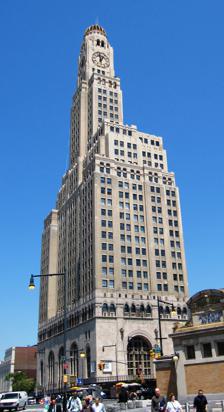
Building: Williamsburgh Savings Bank Tower
Country: Unknown
Year built: 1929
Skyscraper in Brooklyn, New York "Williamsburgh Savings Bank Building" redirects here. For the original building at Broadway and Driggs Avenue, see Williamsburgh Savings Bank Building (175 Broadway) . Williamsburgh Savings Bank Tower The tower seen from Fourth Avenue in 2010 Alternative names One Hanson Place General information Type Mixed-use (mostly residential) Architectural style Neo-Romanesque Address 1 Hanson Place Brooklyn , New York 11217 Country United States Coordinates 40°41′08″N 73°58′40″W / 40.68556°N 73.97778°W / 40.68556; -73.97778 Named for Williamsburgh Savings Bank Construction started 1927 Completed May 1929 Opened April 1, 1929 Renovated 2006–2007 Height Roof 512 feet (156 m) Technical details Structural system Steel superstructure Floor count 41 Floor area 273,186 sq ft (25,379.8 m 2 ) Lifts/elevators 12 Grounds 20,263 sq ft (1,882.5 m 2 ) Design and construction Architect(s) Halsey, McCormack & Helmer Developer Williamsburgh Savings Bank Known for Tallest building in Brooklyn from 1929 to 2009 Renovating team Renovating firm H. Thomas O'Hara New York City Landmark Designated November 15, 1977 Reference no. 0971 Designated entity Facade New York City Landmark Designated June 25, 1996 Reference no. 1909 Designated entity Lobby and bank interior The Williamsburgh Savings Bank Tower , also known as One Hanson Place , is a skyscraper in the Fort Greene neighborhood of Brooklyn in New York City , New York. Located at the northeast corner of Ashland Place and Hanson Place near Downtown Brooklyn , the tower was designed by Halsey, McCormack & Helmer and constructed from 1927 to 1929 as the new headquarters for the Williamsburgh Savings Bank . At 41 stories and 512 feet (156 m) tall, the Williamsburgh Savings Bank Tower was the tallest building in Brooklyn until 2009. The Williamsburgh Savings Bank was originally headquartered in the Williamsburg neighborhood of Brooklyn; its officers decided to construct a new skyscraper headquarters near Downtown Brooklyn in the mid-1920s. The bank occupied the lowest floors when the building opened on April 1, 1929, while the remaining stories were leased as offices. By the late 20th century, dentists' offices occupied much of the structure. The New York City Landmarks Preservation Commission designated the tower's exterior as a city landmark in 1977 and designated some of the interior spaces in 1996. Through several mergers, the Williamsburgh Savings Bank became part of HSBC Bank USA , which sold the building in 2004. The building's upper stories were converted to luxury condominium apartments from 2005 to 2007, while the banking hall became an event space. The building's main entrance is through a large arch on Hanson Place. At ground level, the tower is clad with limestone above a granite dado . Above the sixth story, the building is faced in brick with terracotta decoration, and a series of setbacks taper to a clock tower and a domed roof. Inside is an entrance vestibule and lobby with ornately decorated marble and metalwork. The 63-foot-high (19 m) banking room includes a nave , aisles , and a chancel —spaces similar to those found in a church . A basement lobby leads to Atlantic Terminal and the Atlantic Avenue–Barclays Center station , while a mezzanine-level ladies' lounge overlooks the banking room. When the Williamsburgh Savings Bank Tower was completed, there was commentary about both the building's architecture and its symbolism as Brooklyn's tallest building. Over the years, local residents have used the building both as a clock and as a landmark for giving out directions, and the tower has been used as a filming location. Site View from Fourth Avenue The Williamsburgh Savings Bank Tower is at One Hanson Place, in the Fort Greene neighborhood of the borough of Brooklyn in New York City . It occupies the southwestern section of a rectangular city block bounded by Ashland Place to the west, Hanson Place to the south, St. Felix Street to the east, and Lafayette Avenue to the north. The rectangular land lot covers 20,263 square feet (1,882 m 2 ), with a frontage of 210 feet (64 m) on Ashland Place and 99 feet (30 m) on Hanson Place. Adjacent to the tower, within the city–designated Brooklyn Academy of Music Historic District, are row houses designed in the Italianate style . The Hanson Place Central United Methodist Church is on the same block to the east, and the Brooklyn Academy of Music is just to the north. An entrance to the New York City Subway 's Atlantic Avenue–Barclays Center station is inside the building. The site is also near the Atlantic Terminal mall , the Atlantic Terminal station of the Long Island Rail Road (LIRR), and the Barclays Center arena. The Alloy Block is located to the west, just across Flatbush Avenue . The site is near the historic split of Jamaica Road (now Atlantic Avenue ) and the Flatbush Turnpike (now Flatbush Avenue). It overlooks Times Plaza at the intersection of Flatbush, Atlantic, and Fourth Avenues in Downtown Brooklyn . A commercial center was being envisioned around Times Plaza by the early 20th century. Prior to the tower's construction, there were "about eight" buildings on the lot. A small part of the site was previously owned by the Hanson Place Central United Methodist Church. Although the tower's site is near the subway and LIRR terminal, most business in Brooklyn was centered around Brooklyn Borough Hall , further to the west, before the tower was built. History The Williamsburgh Savings Bank was chartered in 1851. The bank was originally housed in the basement of a church in Williamsburg, Brooklyn ; the bank's first annual report showed that it had 158 depositors and $15,000 in assets. In 1854, it relocated to its own building across the street. After the American Civil War , the bank's holdings grew considerably, and a new headquarters at 175 Broadway was completed in 1875. The bank had 139,000 depositors and $210 million in assets in 1928, making it the fourth-largest savings bank by deposits in the United States during the late 1920s. Despite being expanded in 1906 and 1923, the 175 Broadway headquarters was no longer sufficient for the bank's needs by the 1920s. Each savings bank in New York had been limited to one location until 1923, when the state legislature passed a law allowing savings banks to construct branches. In March 1926, the Williamsburgh Savings Bank's Building Committee submitted an application to the New York superintendent of banks to build a branch in Crown Heights, Brooklyn . Three months later, the bank decided to instead build a headquarters near Downtown Brooklyn's transit hub. The 175 Broadway building was to be retained as a branch. Development Rene Chambellan's metal window silhouettes The Williamsburgh Savings Bank anonymously acquired lots on 1–9 Hanson Place and 135–149 Ashland Place in Downtown Brooklyn over a total of 29 transactions in 1926. The Times Union reported on the acquisitions in October 1926, and the bank announced the same month that it would open a new headquarters at the site. The bank planned to open a temporary branch at Flatbush and Atlantic Avenues in the meantime. Upon hearing of the plans, the City Savings Bank and the Dime Savings Bank of New York , which operated branches in Downtown Brooklyn, claimed the Williamsburgh Savings Bank was "invading" their territory; they were joined by eight other banks. Despite the opposition from these ten banks, New York's superintendent of banks gave the Williamsburgh permission to open a Downtown Brooklyn branch. The approval was contingent on the closure of the temporary branch once the permanent building was finished. Bank officials considered several plans, including one without any rentable space. Ultimately, bank officials decided to construct a 16-story building. The Williamsburgh Savings Bank acquired land from the Hanson Place Church in December 1926, and the building was erected in place of a chimney for the church. In January 1927, the Williamsburgh Savings Bank opened the temporary location at Flatbush and Atlantic Avenues. Later that month, Halsey, McCormack & Helmer filed plans for the new edifice with the city's Bureau of Buildings, and the bank announced that it would begin clearing the site. The bureau rejected the original plans, saying that they violated two provisions of the 1916 Zoning Resolution . The Brooklyn Daily Eagle wrote that the project could be delayed by six to twelve months if the architects were forced to redesign the building. By August 1927, the William Kennedy Construction Company was excavating the site to lay the foundation. The same firm was awarded the general contract for the new building that December, at which point the building was planned to cost $3 million. In addition, P. J. Keogan was hired as the electrical contractor, Almirall & Co. received the heating contract, and Alexander Bryant Company was retained to install plumbing. The Williamsburgh Savings Bank Tower's cornerstone was laid on April 9, 1928, and the superstructure was topped out by the end of July 1928. Managing agent R. M. Dinsmore began renting out the space that year, and the clock atop the building started operating in December. The tower was completed as other structures nearby were being built, including the Brooklyn Paramount Theater , several office buildings, and apartment buildings on Hanson Place. Bank and office use 1920s to 1970s Four hundred people attended a reception for the new bank building on March 28, 1929. At the time, 75 percent of the space had been leased. The banking offices opened on April 1, and the building was 85 percent leased when the office stories officially opened the next month. Four major insurance firms had signed leases in the building by June. Despite the Wall Street Crash later that year, ninety-four percent of the Williamsburgh Savings Bank Tower's space was leased before the end of 1929. The Williamsburgh Savings Bank's business grew in subsequent years. By the bank's 85th anniversary in 1936, there were 165,000 depositors from across the U.S. and in several other countries, although most depositors were from Brooklyn, Queens , and suburban Long Island . Among the building's tenants in the 1930s were the Bureau of Internal Revenue , the United Personal Loan Corporation, and Catholic newspaper The Tablet . A life insurance sales department opened within the building's bank branch in 1941. J. J. Roehrig of the Williamsburgh Savings Bank took over as the building's manager in 1943. During World War II, the building's management instituted a policy in which only the first four floors would remain illuminated during citywide blackout orders. A rehabilitation center serving discharged service members opened within the building toward the end of the war. In the 1950s, the tower's tenants included architect Henry V. Murphy . As Brooklyn's tallest building, the tower was also used for Good Friday displays, during which some rooms were lit in the pattern of a cross. The clock faces were cleaned extensively in 1957. By the 1960s, the former ladies' lounge next to the banking room was converted into a mailroom. The banking hall also hosted events such as an American Revolutionary War exhibit by the Long Island Historical Society to celebrate the United States Bicentennial in 1976. The observation deck on the 30th story was shuttered in the late 1970s. The New York City Landmarks Preservation Commission (LPC) designated the exterior of the building as a New York City landmark on November 15, 1977. One of the bank's vice presidents said: "We did not seek this landmark status but we're rather proud of our building." The designation had to be approved by the New York City Board of Estimate , but this approval was delayed after U.S. Congressman Fred Richmond accused the Williamsburgh Savings Bank of participating in redlining by refusing to give mortgages to residents of poorer neighborhoods. The Board of Estimate finally approved the landmark designation in March 1978, when the bank pledged to allocate $10 million for loans and mortgages to Brooklyn residents. The LPC's chairperson, Beverly Moss Spatt , said that if the building were designated as a city landmark, it could also be added to the National Register of Historic Places and receive tax abatements as a result. The LPC designated the Brooklyn Academy of Music Historic District on September 26, 1978; the district includes the Williamsburgh Savings Bank Tower. 1980s to early 2000s Eastern facade By the late 20th century, the Williamsburgh Savings Bank Tower contained many dentists' offices. The building also housed the executive offices for the Green-Wood Cemetery , as well as the production offices of The Tablet and one story for data-processing equipment for various companies. The Williamsburgh Savings Bank started replacing windows in 1983 after finding that some were severely deteriorated. The bank did not seek the required approval from the LPC, saying it did not want to delay the window replacement. Republic National Bank acquired Williamsburgh Savings Bank and its branches in 1986. Republic announced plans to renovate the lobby, banking room, mechanical systems, and facade in 1988, in advance of the building's 60th anniversary. The project was completed by that September. During the late 1980s, the building was known as One Hanson Place, and local residents unofficially called it the Williamsburgh Tower. An LPC staff member contacted the bank after reading news reports of the renovation project. The staff member found that, while most of the work was confined to the interior and did not require approval, 906 of the exterior windows had been replaced. The resulting replacement was the largest violation of New York City's landmarks law at the time. The LPC requested that the bank install muntins over the replacement windows to bring them into compliance with the landmarks law. At the end of 1989, the Republic Savings Bank merged with the Manhattan Savings Bank , but the building's name was not changed. Over 100 dentists took up about seven-tenths of the office space by the early 1990s; the dental office on floor 29 was the highest accessible point in Brooklyn. The New York Times said the building had "one attraction that even the World Trade Center and the Empire State Building can't match: as you inhale the scenery, you can get a root canal too". The LPC hosted public hearings in June 1993 to determine whether to designate the Williamsburgh Savings Bank Tower's interior as a city landmark, along with the interiors of five other banks citywide. The bank's interior was designated a New York City landmark on June 25, 1996. Republic and its branches were acquired by HSBC Bank USA three years later. HSBC moved into floors 7–11, while the remaining space was 96 percent occupied in 2002. However, the relatively small dimensions of the tower were not attractive to larger tenants, which preferred buildings with higher ceilings and more widely spaced columns. An executive of a local dental society estimated in 2004 that two dozen dentists remained in the tower. Residential conversion Sale and renovation HSBC Bank USA had placed the building for sale by mid-2004; the New York Daily News reported that the building could be sold for as much as $95 million. That November, the Dermot Company agreed to buy the building. Retired basketball player Magic Johnson and Canyon Capital Realty Advisers were also partners in the sale, which was finalized in May 2005. The sale price was variously reported as $71 million and $73 million. After the sale, HSBC leased a bank branch at Atlantic Terminal, and the building's remaining dentists had to find new offices. The new owners planned to convert the building to stores and residential condominium apartments while preserving the facade and part of the interior. H. Thomas O'Hara was hired to design the renovation. The Williamsburgh Savings Bank Tower was one of several bank buildings in New York City that were partially or fully converted into residential buildings during the 2000s. Before the residential conversion could begin, mercury vapors had to be removed from the former dentists' offices. The clock faces, which had become unsynchronized not only with the actual time but with each other, were also temporarily disassembled for repairs. Johnson did not plan to include affordable housing in the converted building, prompting criticism from community groups. Corcoran Group , which was hired to market the building, tried to lease the banking room to a Borders bookstore in 2006. That June, the residential condominiums were placed on sale for between $350,000 and $3.5 million each. The first residents finalized their purchases in 2007, and the clock was re-lit that November following a $1 million renovation. Post-conversion Brooklyn Flea market inside the tower's banking room Seventy percent of the condominiums had been sold by January 2008, when the first residents moved into the building and the clock's hands started operating again. Residential sales peaked in early 2008 before stalling for about six months. Film producer CJ Follini and Noyack Medical Partners purchased the commercial section of the tower that May. The commercial owners held talks with Apple Inc. and Microsoft to open an Apple Store or a Microsoft Store in the space. They had difficulty securing a tenant for the banking room, which was a city landmark and could not be extensively modified. Furthermore, the commercial owners wanted to wait for a suitable tenant, such as a "museum store" or other cultural institution that would preserve the banking hall. Events venue Skylight One Hanson agreed to operate the banking room in July 2009. Skylight One Hanson opened that September, renting the banking room for events at rates of at least $15,000 per night. The venue was used by such events as VH1 Divas and MTV's Hip Hop Honors , and the flea market Brooklyn Flea announced that it would use the banking room during weekends starting in January 2010. The space also hosted holiday parties. Though the building's apartments were heavily marketed, some units remained unsold, leading the developers to reduce prices several times. The remaining unsold units, consisting of six penthouses, were auctioned in May 2011 at a significant discount. The clock was repaired again and relit in 2013. In June 2015, Madison Realty Capital bought the Williamsburgh Savings Bank Tower's 41,400-square-foot (3,850 m 2 ) retail space, including the banking room, for $20.4 million. Madison Realty intended to convert the space into a flagship store . In 2017, the LPC approved a proposal by Higgins Quasebarth & Partners and Acheson Doyle Partners Architects to modify the banking room. The changes consisted of circulation improvements such as the removal of some tellers' windows. At the end of that year, Madison Realty hired Chris DeCrosta to market the space. Further alterations to the banking room's furniture were approved in 2019. The mortgage on the building's retail space was at risk of foreclosure by 2023, and a state judge ruled in January 2024 that the retail space could be sold to pay off the $23.8 million that Madison Realty owed on the retail space's mortgage. Architecture The tower was designed by the architectural firm Halsey, McCormack & Helmer . The building was constructed with elements of the Byzantine and Romanesque styles . Robert Helmer, the building's lead architect, had intended for the tower "to be regarded as a cathedral dedicated to the furtherance of thrift and prosperity". Sources disagree on the number of stories. According to the New York City Department of City Planning , the Williamsburgh Savings Bank Tower has 41 stories, while Emporis and the Council on Tall Buildings and Urban Habitat give a figure of 42 stories. The building measures 512 feet (156 m) tall to its pinnacle. This made it the tallest building in Brooklyn when it was finished, as well as the tallest building geographically on Long Island; a 597-foot-tall (182 m) transmitter built atop the nearby Brooklyn Technical High School surpassed the building as Brooklyn's tallest structure in 1938. The tower remained New York City's tallest building outside Manhattan until 1989, when One Court Square in Queens was completed, and Brooklyn's tallest building until 2009, when the Brooklyner topped out. Form and facade According to a 1989 New York Times article, there were 935 windows. The ground level of the Williamsburgh Savings Bank Tower occupies the full site. Its massing includes setbacks on the upper stories, clad in brick and architectural terracotta . These setbacks are included to comply with the 1916 Zoning Resolution. For most of the 20th century, the Williamsburgh Savings Bank Tower was the only high-rise in the surrounding area. This, along with the fact that the building was near the intersection of five streets, often resulted in the intensification of wind gusts around the building. Throughout the exterior are carved depictions of objects such as flowers, animals, and a thief. Base Decorative details of the base Lions guard the door Burglar inset on facade On the lower stories, each elevation of the tower's facade is arranged symmetrically around the axes of the ground-story banking room. At the ground level is a highly polished dado veneered with veined and colored Minnesota granite. The cornerstone has a dedication inscribed into it. The first six stories of the Williamsburgh Savings Bank Tower are clad with limestone. The center of the Ashland Place elevation contains three arched windows, which measure about 40 feet (12 m) tall and are flanked by smaller arched windows. The center of the Hanson Place elevation has a similarly large arched opening with three round-arched doorways. The Hanson Place arch measures 24 feet (7.3 m) wide by 48.75 feet (14.86 m) tall. To the right of the Hanson Place arch is the entrance to the Atlantic Avenue–Barclays Center subway station, with a bronze sign reading "Subway". The frames of the large windows are ornately decorated, with half-round mullions . The windows contain tinted cast-glass panes made by the Thomas Jones Decorative Glass Company. Other carved details represent values of thrift. These include beehives; squirrels that store nuts; the head of Mercury , god of commerce; wise owls; and seated lions whose paws protect the bank's lockbox, with the bank's monogram on the lock shaft. Four continents are also represented in the windows' carved grilles. Above the large arches, on floor 2, is a Romanesque -style arcade of smaller round-arched windows separated by polished-granite columns. Floor 2 is topped by a band of corbels , delineating the transition to the upper stories. Buff brick and terracotta details are used to visually separate the base from the setback upper section. Upper stories Above floor 2, each elevation of the building's facade is articulated by vertical piers that rise ten stories. Floors 3 through 12 are divided into ten bays along Ashland Place and five bays along Hanson Place. Each bay contains two windows per story; the center six bays on Ashland Place are recessed. The 13th floor contains round-arched windows, above which is a horizontal band of terracotta and a setback. Above this story, the massing of the Williamsburgh Savings Bank Tower rises in an asymmetrical cruciform shape. Contrasting limestone trim is used to distinguish each setback. At the 26th floor are arched windows, topped by another horizontal band of terracotta, as well as a setback with the abandoned observation deck. This setback is approximately 320 feet (98 m) high. In the mid-20th century, visitors could access the deck by obtaining a card from the building's security guards, which had to be returned when the visitor departed. As late as the 1970s, the observation deck was open to the public during the middle of the day on weekdays, and visitors did not need to pay admission. The observation deck was closed by the late 1970s. Bank officials in 1989 could not recall anyone having ever jumped to their death from the observatory. Clock and dome atop the building The topmost section of the Williamsburgh Savings Bank Tower is square with large clock faces on each side. Corresponding to floors 30 through 32, the clock faces originally contained bright red neon tubes. The centers of the clock faces are 430 feet (130 m) high, and the faces measure 27 feet (8.2 m) across. This made the clock, at one point, the largest in New York City and among the largest in the world. There are dots in place of numerals, as well as twelve light bulbs behind each clock face. When the clock was first illuminated in 1928, the Brooklyn Daily Eagle claimed the faces could be seen from 30 miles (48 km) away. During the mid-20th century, many of the borough's residents relied on the clock; one of the clock's maintainers said in 1973 that "if it's a minute off, the people telephone immediately". The building is topped by an octagonal drum, which supports the dome above it. The Williamsburgh Savings Bank Tower's Renaissance-style dome was inspired by that atop the bank's 175 Broadway building, which had been designed by George B. Post . Bank officials required that the dome be included on the tower; as one of the architects noted: "Dome was required by Bank over our dead protests". The dome was illuminated at night by multicolored lights. At the time of the building's opening, these lights illuminated in a pattern that repeated every four minutes. To accommodate the lighting system, the dome was clad with movable louvers. Interior The Williamsburgh Savings Bank Tower has a gross floor area of 273,186 square feet (25,379.8 m 2 ) and is divided into 197 ownership units, 179 of which are residential apartments. There is also a retail space spanning 33,000 square feet (3,100 m 2 ) across three levels. A 63-foot-tall (19 m) banking room occupies much of the building's lower section. To the south is the building's lobby and the Hanson Place entrance vestibule. The main lobby, extending the width of the Hanson Place frontage, has segmental arches that separate it into eleven bays. Above the lobby, a mezzanine with a ladies' lounge overlooks the banking room. The building has a steel superstructure , though this is concealed on the lower stories by cast stonework. The superstructure is arranged around the columns in the banking room; the use of a portal frame enabled the construction of the office stories above. Rene Paul Chambellan created many sculptures for the bank's interior. Masonry and metalwork are used extensively inside the bank, including brass, bronze, copper, silver, and both cast and wrought steel. Also present are 22 types of marble, ranging from red to green to purple. Wood was used only for flagpoles in the banking room. Glass mosaic and plaster were used to construct the ceiling. Within the banking room and its ladies' lounge, mosaics and huge tinted windows contain silhouetted iron cutouts with vignettes of figures such as workers and students. Cox, Nostrand & Gunnison manufactured the banking interiors' lighting fixtures. Lobby Metalwork in the central section of the lobby The entrance vestibule connects the Hanson Place entrance to the south with the lobby to the north. At the center of the Hanson Place elevation is an entrance vestibule that connects with the lobby. Three sets of doors, topped by metal panels with motifs of small arcades , lead from the vestibule to the main lobby. The vestibule's west and east walls contain metal grilles with floral decorations. The lobby runs east–west across the southern side of the building, parallel to Hanson Street. The lobby's marble floor contains motifs, which are decorated in the style of the ancient Italian Cosmati family; they are surrounded by marble borders of different colors. Three double metal doors lead to the banking room. Carved figures on these doors represent six types of workers who might open accounts at the bank, while floral decorations represent all twelve months of the year. The lobby walls are made of marble. Segmental arches divide the lobby's ceiling into 11 saucer vaults, which are covered with blue-hued mosaic tiles that represent the sky. Gold stars are overlaid onto the ceiling, and globe-shaped lighting fixtures hang from some of the vaults. The western end of the lobby contains a stair to the safe-deposit area in the basement. To the east are the elevators, a staircase to the basement lobby, and a staircase to the former ladies' lounge. There are five sets of elevator doors. The original elevator doors were decorated with representations of seasons, types of arts, classical elements , and skilled workers. The decorative elevator doors have since been replaced with unornamented aluminum doors. The stairways up to the ladies' lounge and down to the basement lobby have marble walls. Banking room View of banking room in 2010, looking north within the nave toward the north wall The banking room's ceiling is 63 feet (19 m) high. Sources disagree on the size of the banking room, which is oriented north–south. The interior layout includes several spaces that are similar to those found in a church . The room's central nave , for clients and bank officers, was flanked to the east and west by aisles with tellers' desks. At the north end of the banking room, officers worked in a chancel separated from the rest of the space by a low barrier. At the southwestern corner of the banking room, another low barrier delineated the new-accounts area, which had a fireplace. The former mezzanine-level ladies' lounge, above the lobby, has a balustrade overlooking the south end of the banking room. The floors are paved in multicolored marble; the nave's floor features Cosmati-style rectangles in a grid. Within the room are tellers' windows, which include metal grilles decorated with animals and zodiac figures. Originally, the banking room contained a circular information desk supported by multicolored columns. The new accounts area at the southwestern corner and the officers' area to the north were shielded by screens. Also within the banking room were "check tables" with glass surfaces and metal frames. The lowest portions of the banking room's walls are made of yellow marble, while the remainders of the walls are made of cast stone. On the western wall, there is a decorative fireplace and small arched windows topped by the massive arches. To the south are three round arches from the lobby, with decorative marble columns that support the ladies' lounge. On the northern or rear wall is a mosaic artwork depicting the Williamsburgh Savings Bank, surrounded by landmarks and motifs that represent Brooklyn and its history. It was installed by Ravenna Mosaics and is attributed to "Wagner" of Germany. The north and south walls also contain balustrades with analog clocks. View of the nave's barrel-vaulted ceiling, with the west aisle visible at right. Arches separate the nave from the aisle and also span the top of the aisle. Cast-stone piers separate the aisles from the nave and are topped by carved capitals depicting various figures, which represent "reasons to save". Each pier is four stories high, and there are one-story-high diagonal steel beams behind each capital. Round-arched openings and taller arches rise above each aisle. The side aisles contain barrel-vaulted ceilings, while the nave and the banking room's north and south ends have cast-stone barrel vaults. The nave's ceiling vault also has a blue-and-gold glass mosaic depicting zodiac symbols and the corresponding mythological figures. The mosaic, created by Angelo Magnanti, is hung from the steel frame. There are chandeliers throughout the room. Basement The terrazzo floor of the basement lobby is laid in a grid pattern. The walls are made of marble, and there is a stairway to the main elevator lobby on the western wall. The basement lobby's plaster ceiling is a saucer vault containing a central chandelier. The bank's vaults and the subway lobby were accessible from the basement lobby. The bank's vaults were spread across three basement levels. Originally, there were 10,000 drawers for depositors in the main vault. The depositors' vault was sealed by doors measuring around 8 feet (2.4 m) wide and 5 feet (1.5 m) thick. Three such doors existed in total. The steel doors were being removed by the 2000s when the banking hall and basement were converted into a commercial space. The subway lobby has a plaster ceiling, revolving doors, and a decorative security fence. Outside the subway lobby, a passageway connects directly with the LIRR's Atlantic Terminal and the subway. Upper stories Immediately above the main banking floor were three mezzanines for the Williamsburgh Savings Bank; these spaces contained executive offices and were also used to conduct bank transactions. The remainder of the Williamsburgh Savings Bank Tower was originally rented out as offices. To maximize usable space, the architects spaced the superstructure 's columns as far apart as possible. Each story was designed with an area of 2,600 to 11,000 square feet (240 to 1,020 m 2 ). The highest office story was floor 29, right below the clock tower. At the time of the Williamsburgh Savings Bank Tower's construction, elevators in typical high-rise buildings were clustered around a central core. The presence of the ground-story banking room prevented the construction of a central core, so the tower's elevators were instead placed at the southeast corner, connecting both to the offices above and the LIRR and subway stations in the basement. The upper stories were served by twelve elevators, and the Williamsburgh Savings Bank's president had a private elevator. Following the 2000s renovation, the building was converted into 179 residential condominiums. The units had a common room with a terrace, as well as a playroom and a shared business center. One example of a larger unit is a three-bedroom apartment with beamed ceilings, wooden floors, and nine windows on two elevations. Some of the penthouse apartments cover a full story, and there is a duplex unit adjacent to the former observation deck. One apartment is a 3,263-square-foot (303.1 m 2 ), four-story penthouse. Impact Architectural commentary For many years, the Williamsburgh Savings Bank Tower was Brooklyn's tallest building. The New York Daily News said in early 1928 that the tower "will be the pioneer skyscraper of unusual beauty in its vicinity", while the Brooklyn Times-Union stated that the building was an "architectural triumph" that would raise nearby properties' values. When the tower was completed, the Brooklyn Citizen said that the tower was not only a monument to the Williamsburgh Savings Bank but also one of several major commercial developments near Atlantic Terminal. Within a year of the tower's completion, the Brooklyn Daily Eagle said that a business hub had been developed around the LIRR terminal. A New York Times writer characterized the building in 1972 as "possibly America's funniest skyscraper" and likened its interior to an ornate movie set. Christopher Gray of the Times wrote that the designs of the lobby and banking hall were "designed to make every depositor feel like a millionaire". In a book about Brooklyn's buildings, historian Francis Morrone described the Williamsburgh Savings Bank Tower as among the city's greatest skyscrapers and surpassing Halsey, McCormack & Helmer's design for the neighboring Hanson Place Church. Some observers compared the massing to a phallus: the 2010 edition of the AIA Guide to New York City called the dome "New York's most exuberant phallic symbol", and the author Jonathan Ames created a "Most Phallic Building" contest after writing in Slate magazine that the tower was the most phallic building he had ever seen. The tower was supposed to have been the first of a series of skyscrapers near Downtown Brooklyn. In the decade before the Williamsburgh Savings Bank Tower's completion, four structures had held the record of Brooklyn's tallest building. Eric Nash wrote in 2005 that the building was supposed to compete with Manhattan's skyline both financially and aesthetically. The onset of the Great Depression had led to the cancellation of other high-rise projects nearby. Despite this, Paul Goldberger wrote for the Times in 1988 that the lack of nearby skyscrapers did not negatively affect the cityscape, and another Times writer described the Williamsburgh Savings Bank Tower in 2001 as one of the few structures in Brooklyn's skyline that could be recognized from afar. It was only in the 2010s that several taller skyscrapers in Brooklyn were built. The largest of these, the 1,066-foot (325 m) Brooklyn Tower , is over twice the Williamsburgh Savings Bank Tower's height. Through the late 20th century, local residents used the building both as a clock and as a landmark for giving out directions. A 1982 article for the Daily News described the Williamsburgh Savings Bank and its tower as a symbol of "who really runs Brooklyn". The high concentration of dentists as tenants led the Daily News to call the building "the mecca of dentistry" in the 2000s. The New York Observer said in 2006 that the tower and the Brooklyn Bridge were likely the only "skyline landmarks" in Brooklyn. In media Several television series and movies have used the tower as a filming location. These have included the film Prizzi's Honor , the TV series Gotham , and the film Going in Style . It was also the fictional setting of a romantic sequence in the film Spider-Man: Across the Spider-Verse . See also List of New York City Designated Landmarks in Brooklyn List of tallest buildings in New York City References Notes